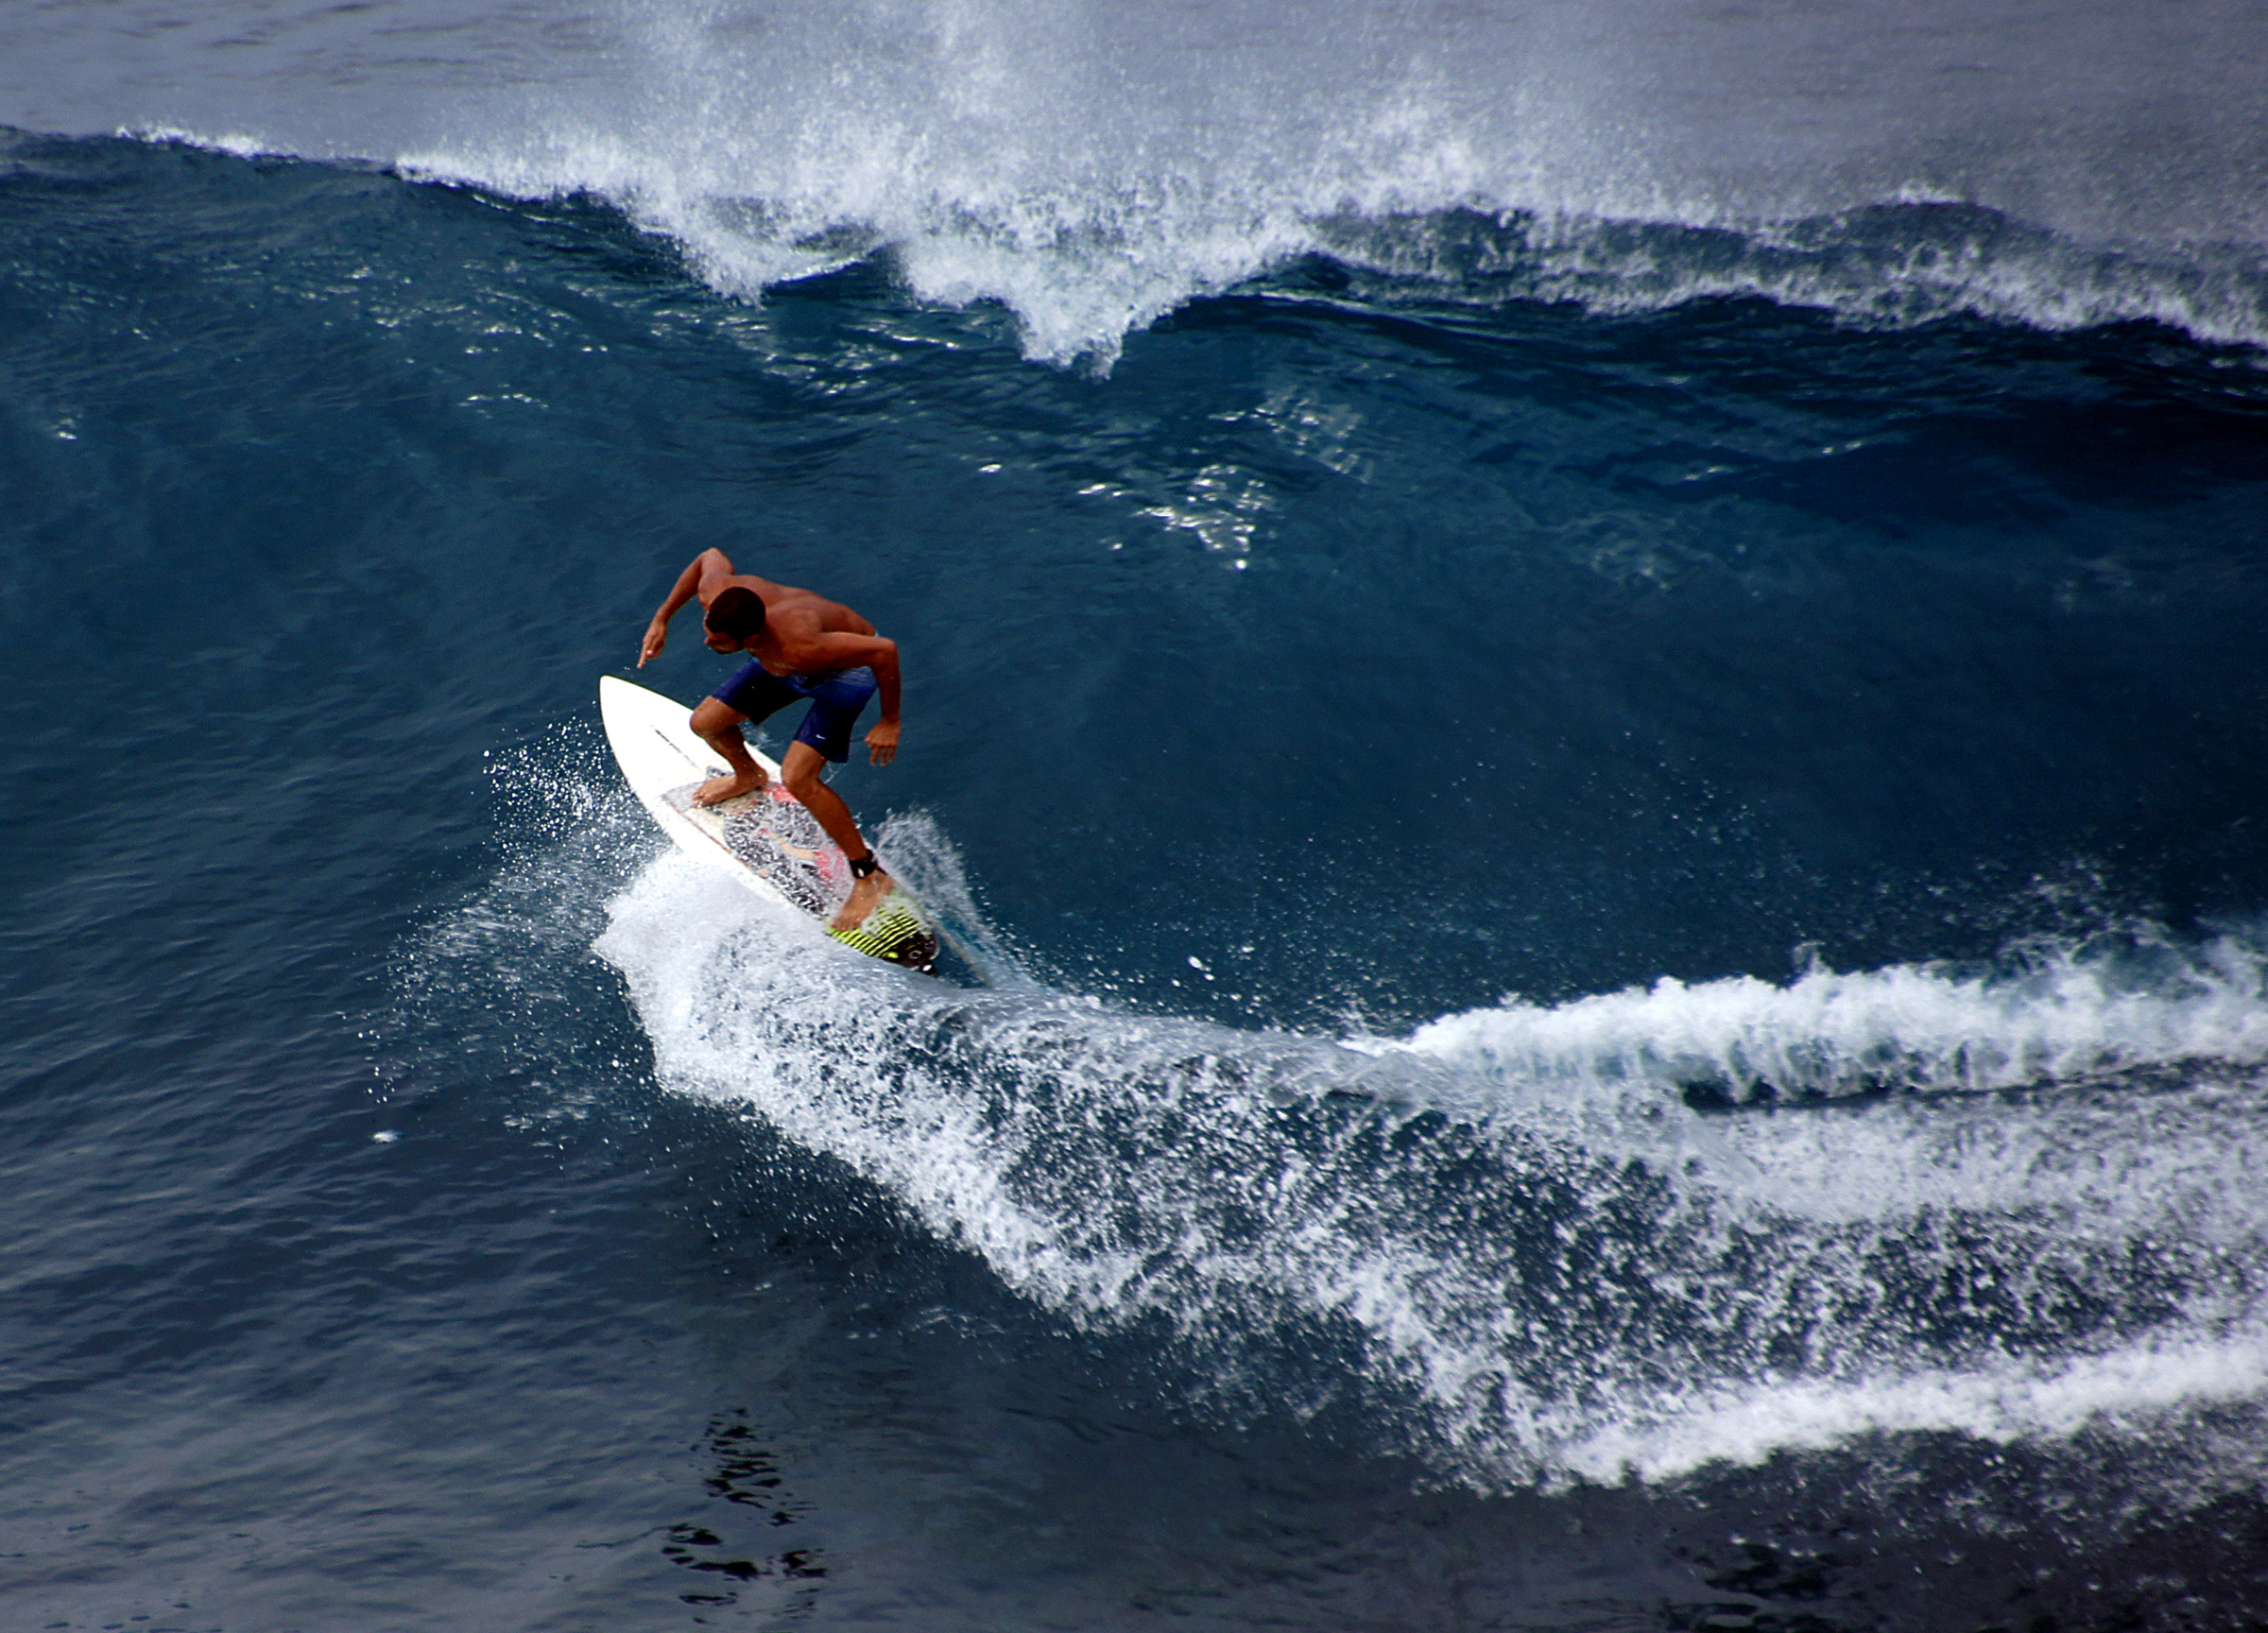
sea, coast, ocean, wave, surfing, sailing, surfboard, hawaii, extreme sport, sports, boating, maui, sonyalpha, pacificisland, pacificislands, sonydslra580, tamron18270mmpzd, mauisightseeing, water sport, wind wave, boardsport, surfing equipment and supplies, surface water sports